Southern Colonies

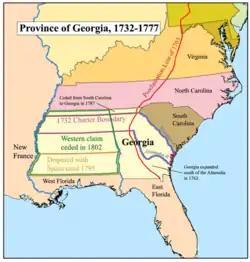
Map of the colonies with the proclamation line of 1763 shown in red

The Southern Colonies within British America consisted of the Province of Maryland, the Colony of Virginia, the Province of Carolina (in 1712 split into North and South Carolina), and the Province of Georgia. In 1763, the newly created colonies of East Florida and West Florida were added to the Southern Colonies by Great Britain until the Spanish Empire took back Florida. These colonies were the historical core of what became the Southern United States, or "Dixie". They were located south of the Middle Colonies, although Virginia and Maryland (located on the expansive Chesapeake Bay in the Upper South) were also called the Chesapeake Colonies.